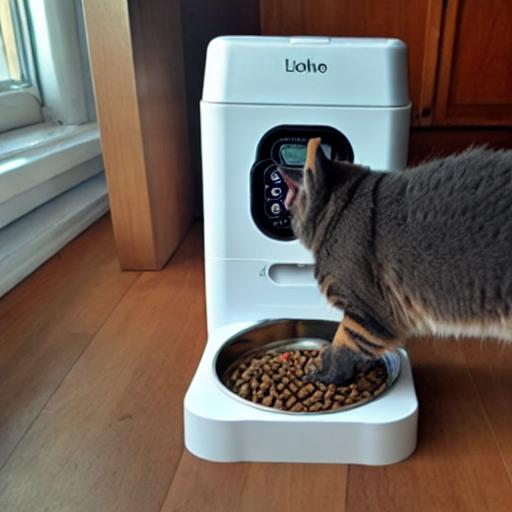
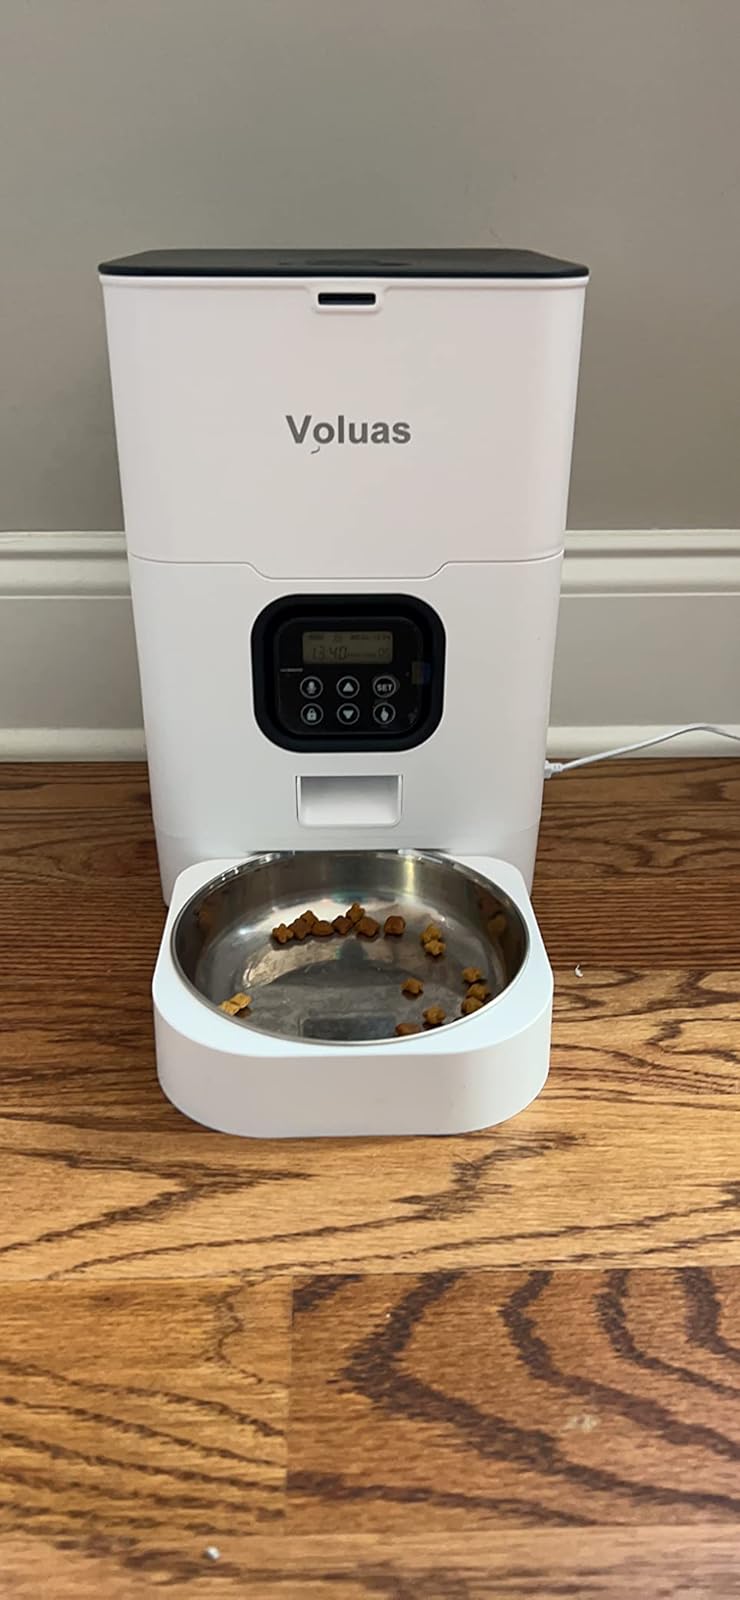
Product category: items_feeder
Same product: no